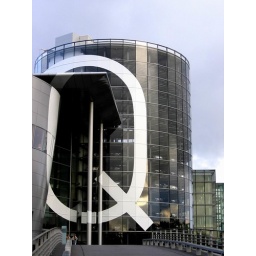
in every box there is a Passat VW car